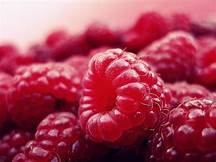
Label: raspberry